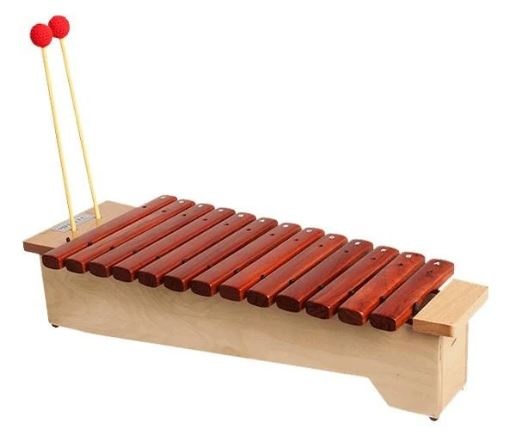
Mitello Soprano Diatonic Hardwood Xylophone ED971
Soprano. Diatonic. 13 hardwood bars C2-A3, plus 2 x F# bars and 1 x A#/B bar allowing this diatonic instrument to be converted to F major or G major. Complete with 1 pair of mallets.
Brand: Mitello
Category: Arts & Entertainment > Hobbies & Creative Arts > Musical Instruments > Percussion > Glockenspiels & Xylophones